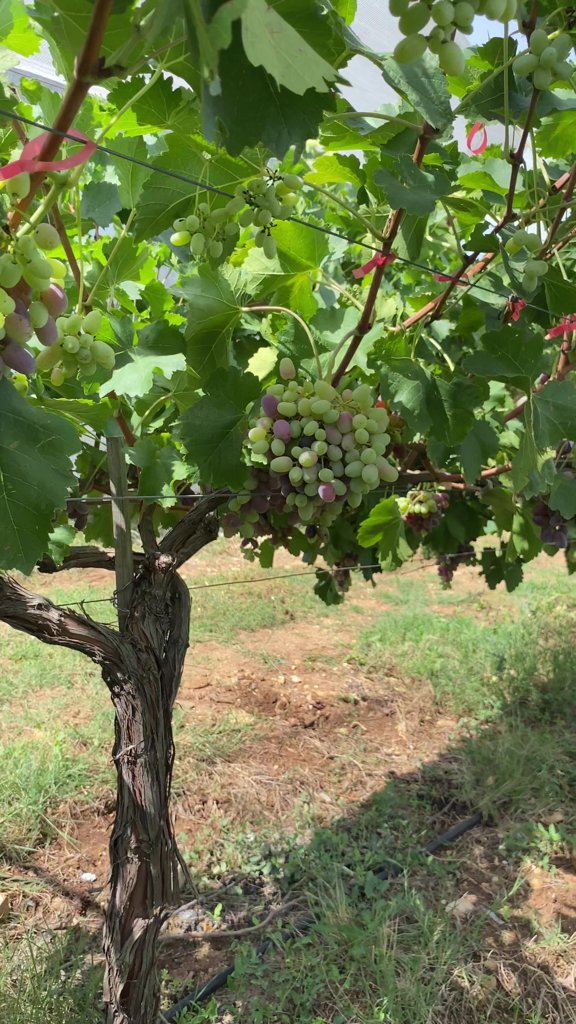
Berries visible: 156
Grape clusters: 9